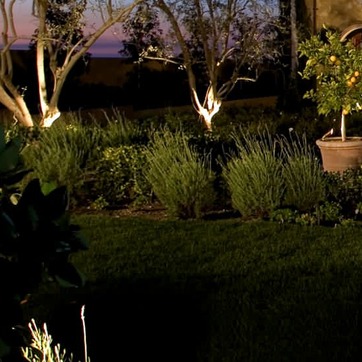
Material: foliage